Rod Blagojevich

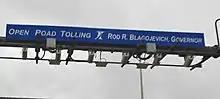
Sign reading "Open Road Tolling Rod R. Blagojevich, Governor"

From 2005 to 2006, Blagojevich served as federal liaison for the Democratic Governors Association. In 2005, Blagojevich also served as a Chair of the Midwestern Governors Association.